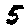
Label: 5